Storeton Hall

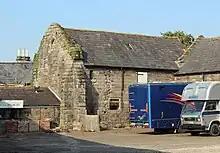
The building in 2018

Storeton Hall was a country house in the village of Storeton, Wirral, Merseyside, England. It was built in the 14th century for the Stanley family and consisted of a H-shaped building including a great hall. Only the north wing, a wall of the great hall, and a block between them that contained a chapel, have survived, and have been incorporated into farm buildings. The remains of the hall are recorded in the National Heritage List for England as a designated Grade II* listed building.